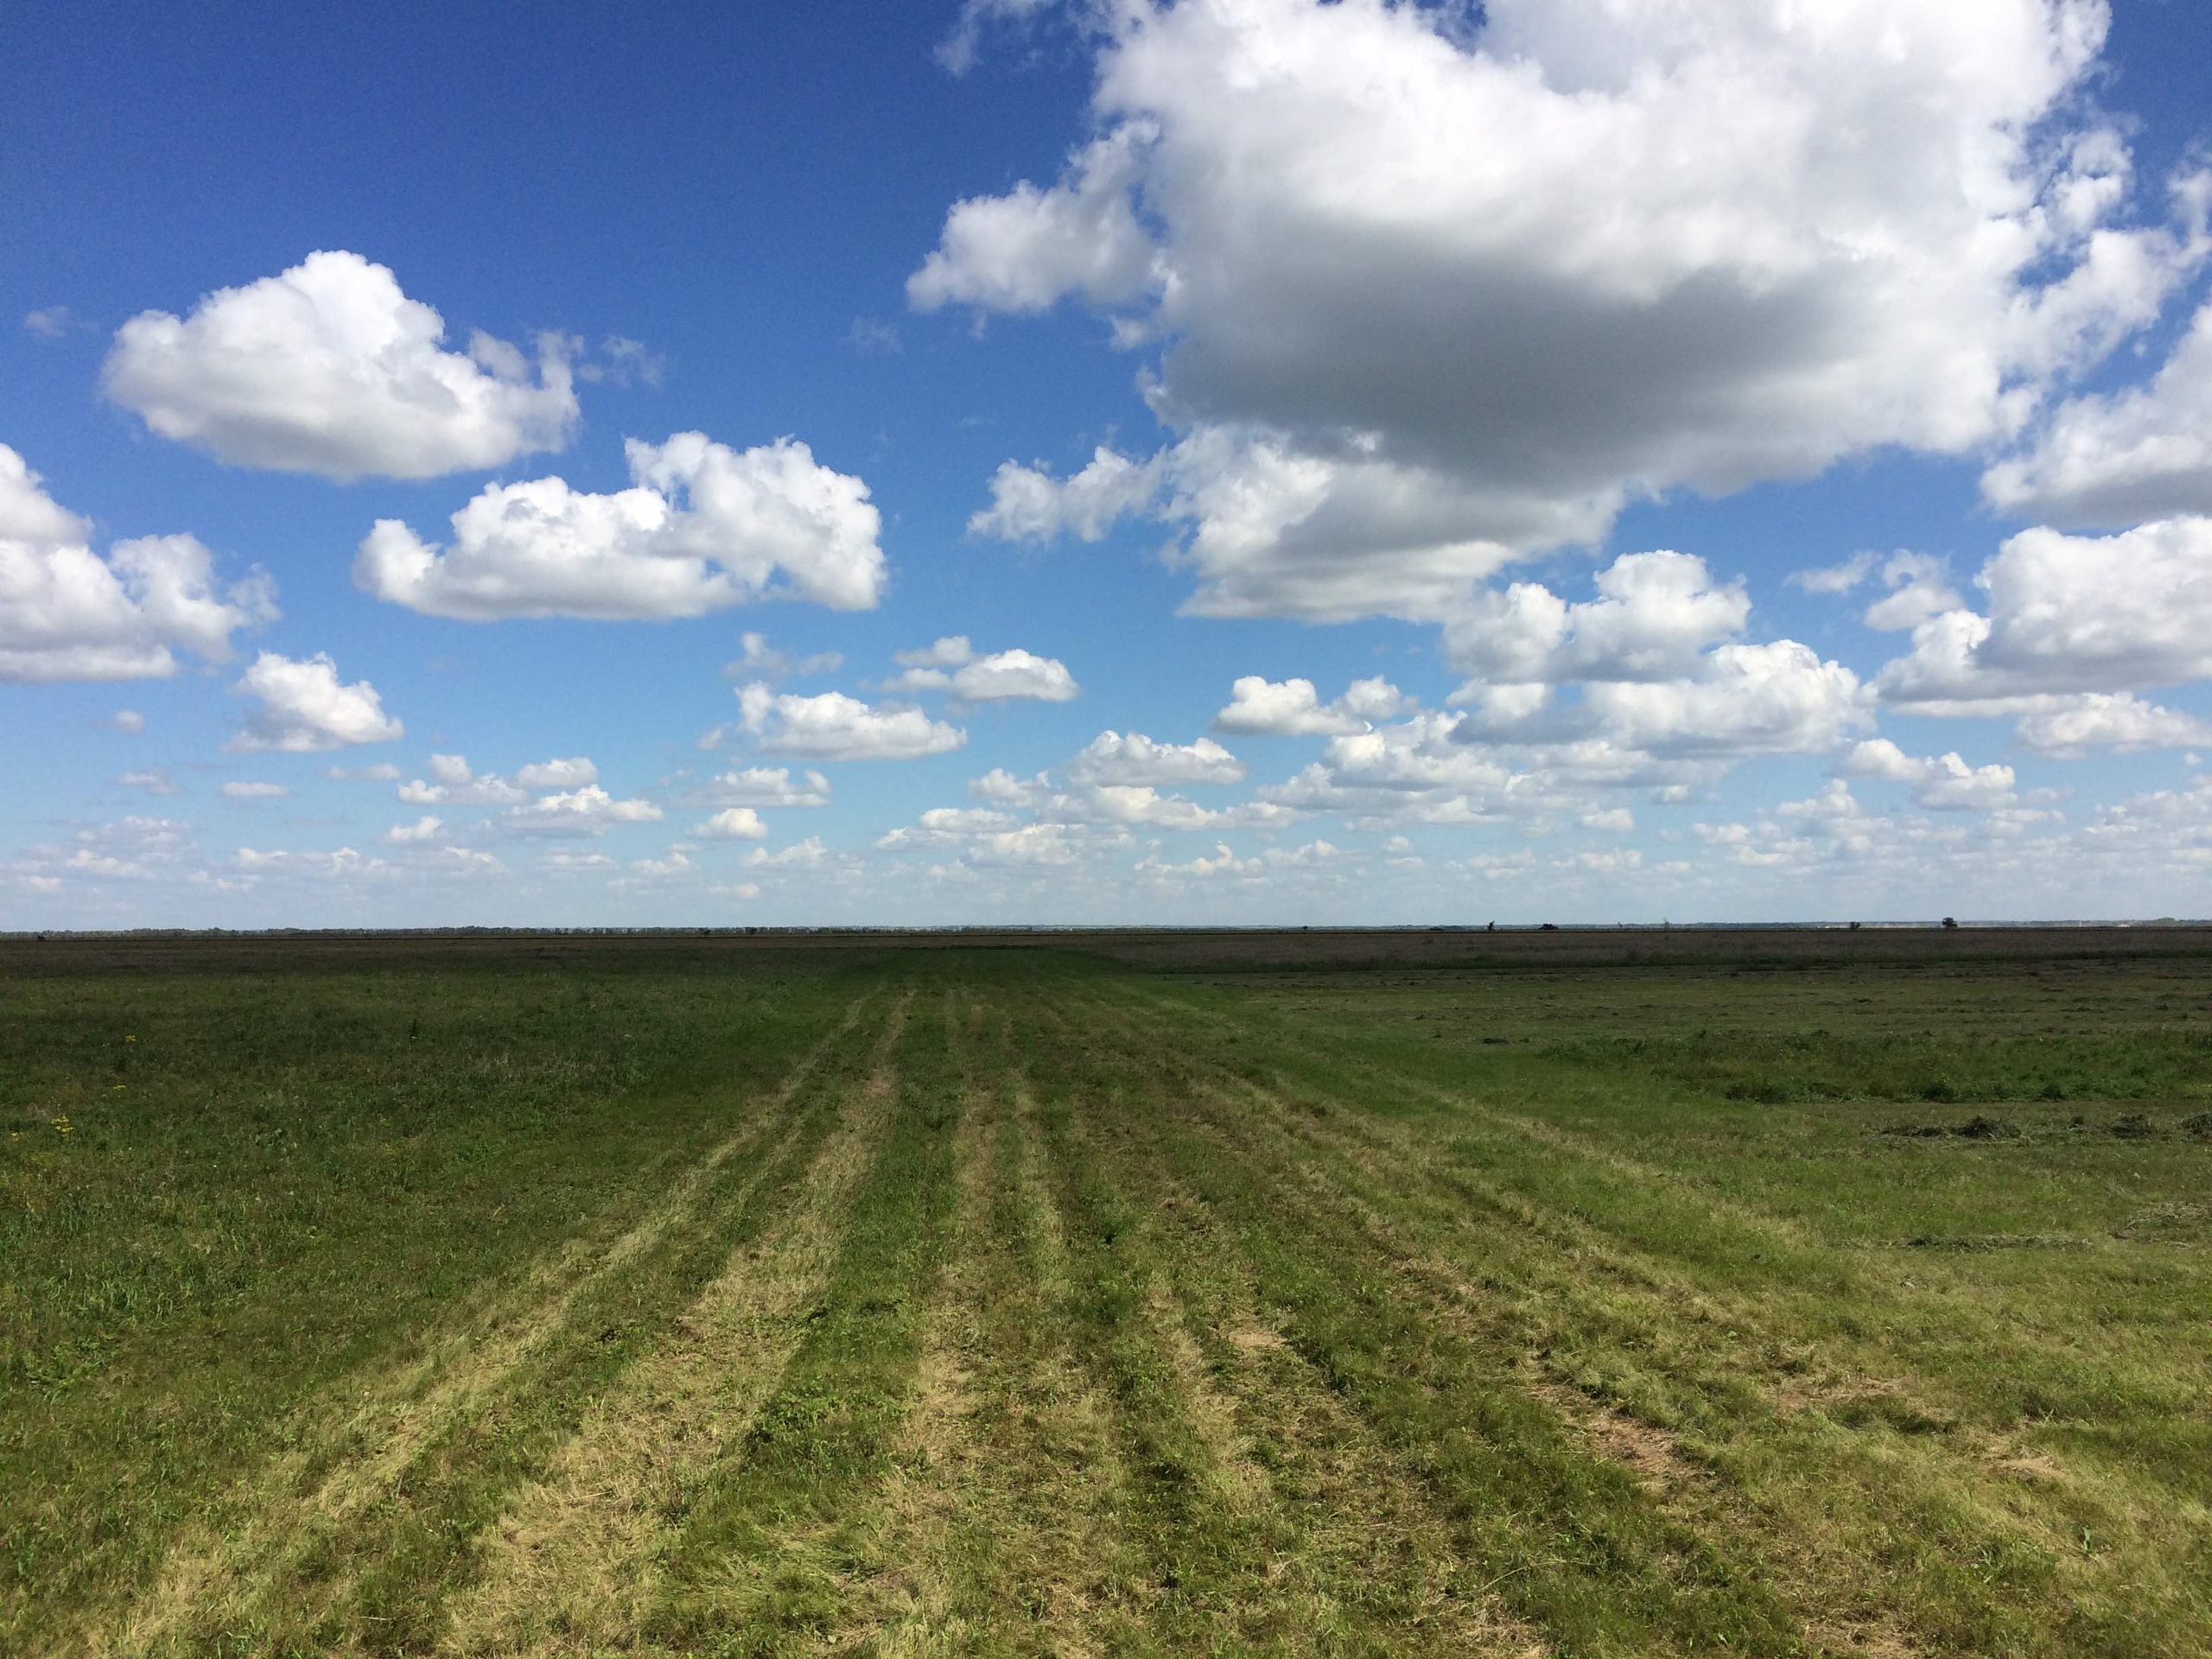
field, grass, daytime, natural environment, cloud, plain, natural landscape, agriculture, land lot, horizon, atmosphere, grassland, cumulus, ecoregion, pasture, farm, grass family, prairie, meadow, plantation, meteorological phenomenon, steppe, savanna